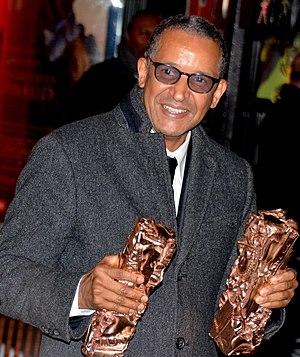
Abderrahmane Sissako à la cérémonie des César
Abderrahmane Sissako est un cinéaste et producteur mauritanien, né le 13 octobre 1961 à Kiffa.